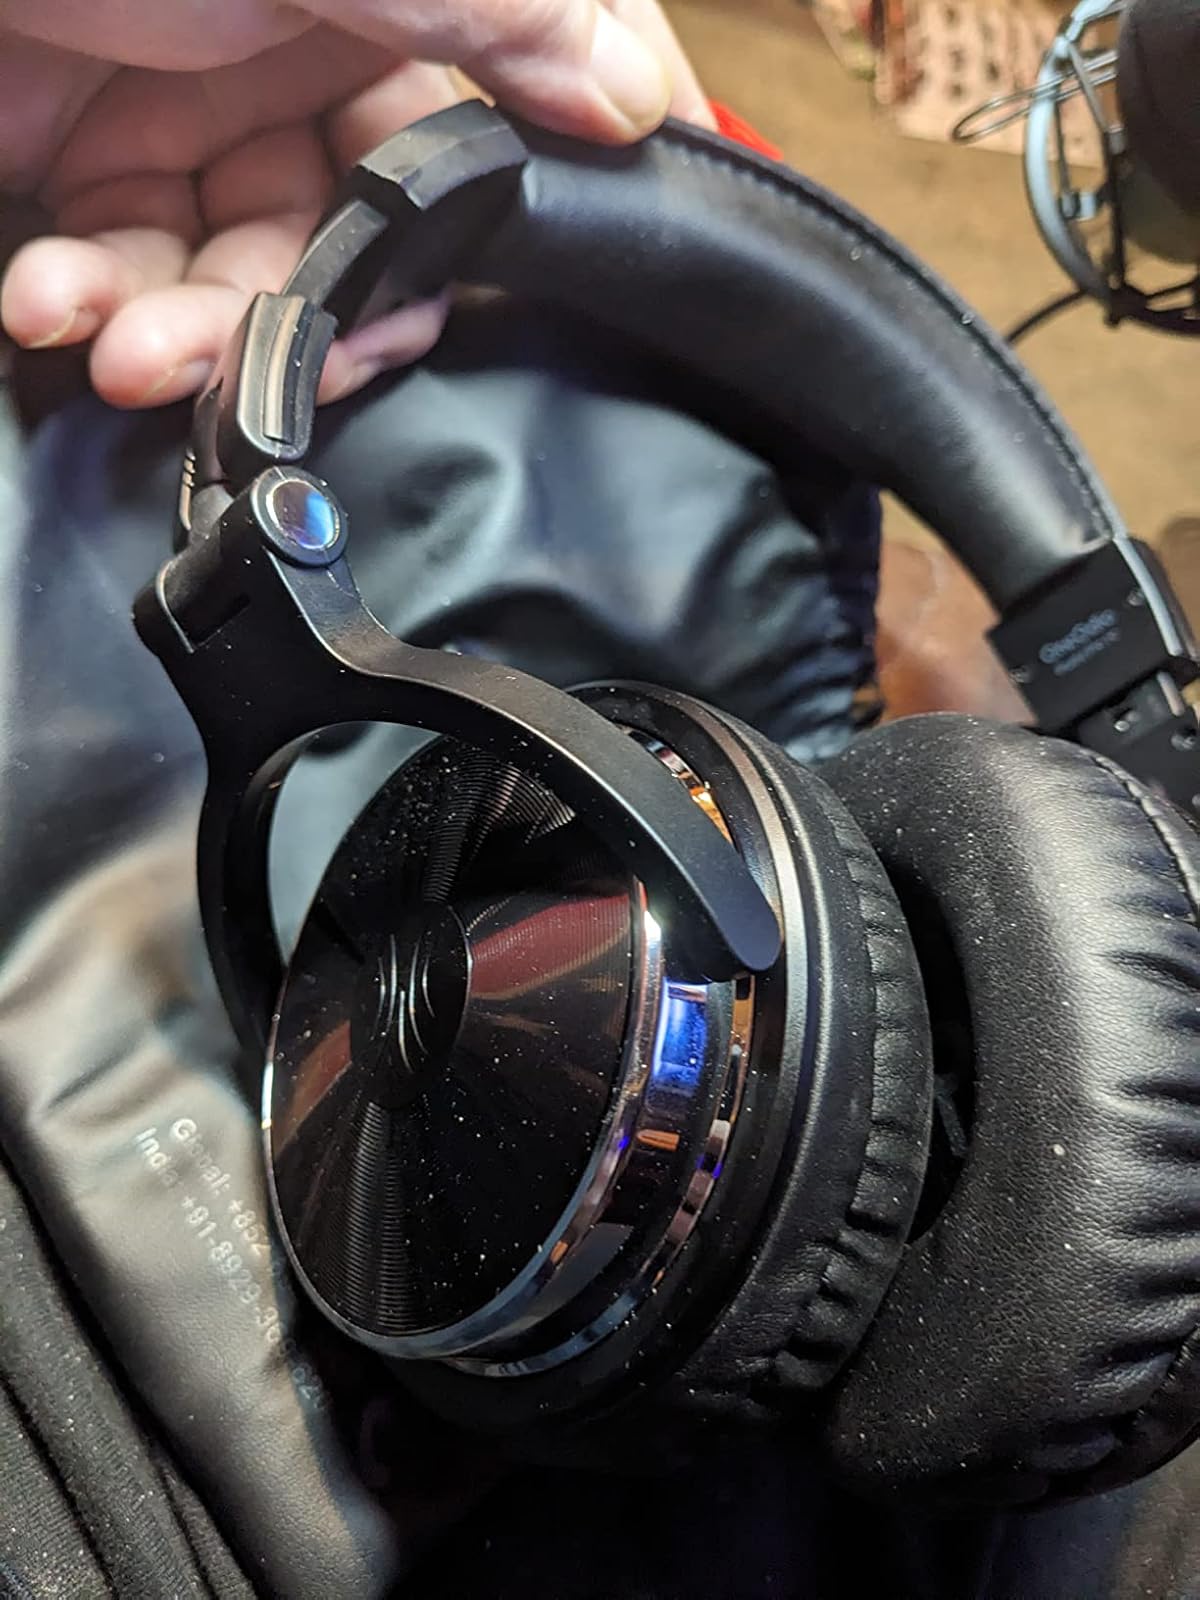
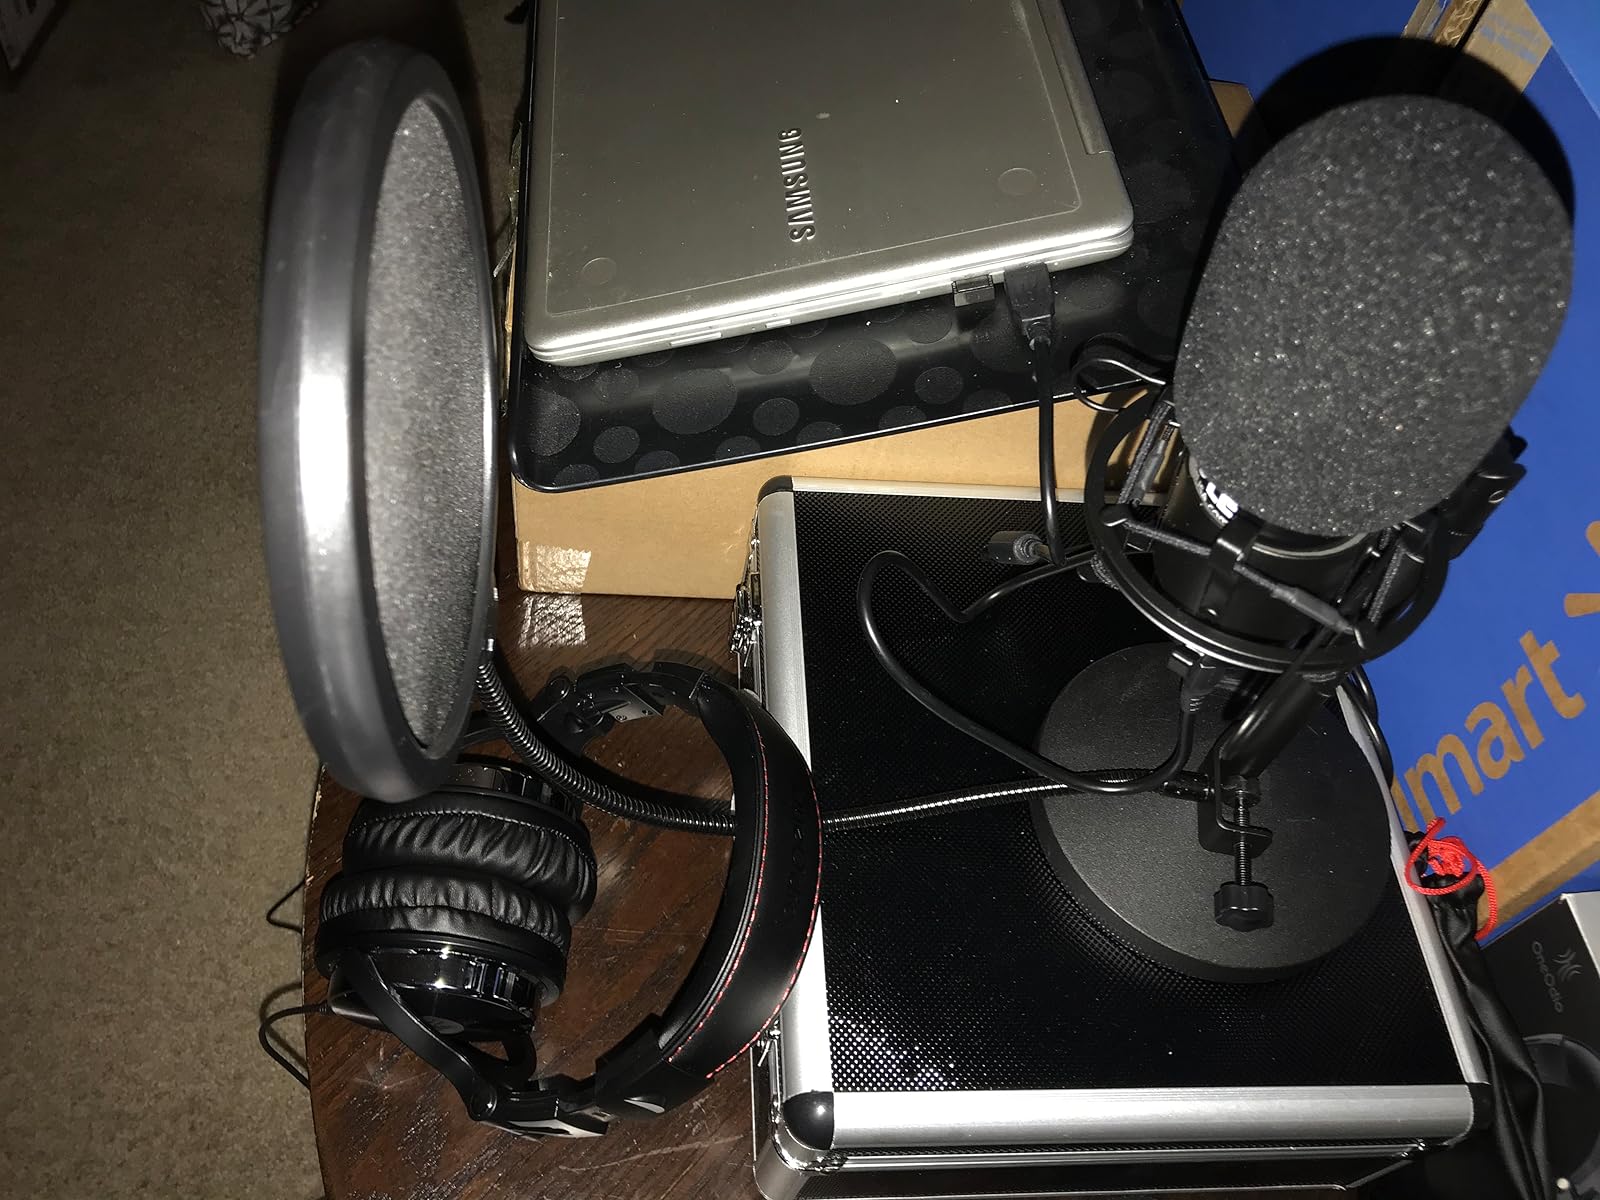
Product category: headphones
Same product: yes